Hong Kong–Zhuhai–Macau Bridge

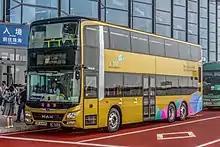
Shuttle buses between Hong Kong and Zhuhai/Macau

Administered under Highways Department of HKSAR, the Hong Kong Link Road connects the main bridge-tunnel to an artificial island housing the Hong Kong Boundary Crossing Facilities (HKBCF). This section includes a bridge construction, a Scenic Hill Tunnel, and a at-grade road along the east coast of the Chek Lap Kok.